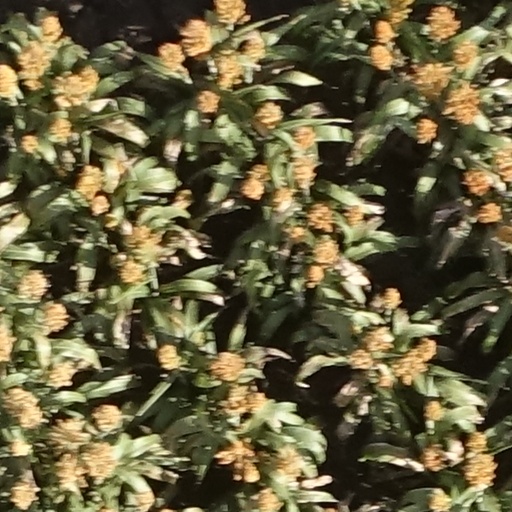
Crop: sorghum